List of Saskatchewan municipal roads (600–699)

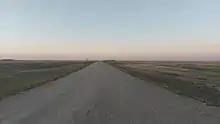
Highway 600

Highway 600 runs from Highway 18 near Gainsborough to Township Road 174. Highway 600 is about long.